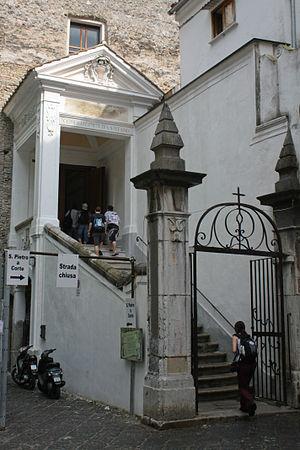
Le complexe archéologique de San Pietro à Corte, exposant des vestiges archéologiques lombards, se situe dans le centre historique de Salerne, en Campanie.